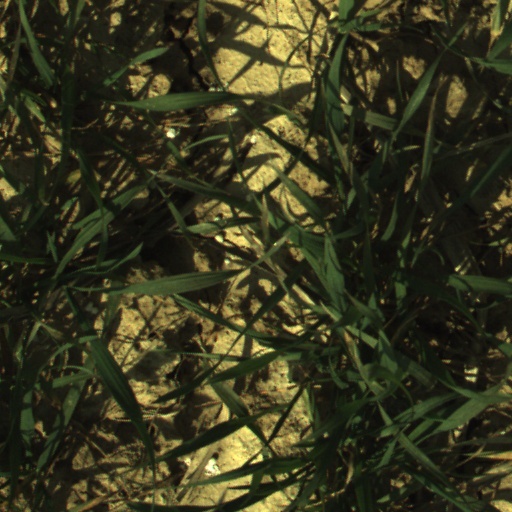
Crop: wheat